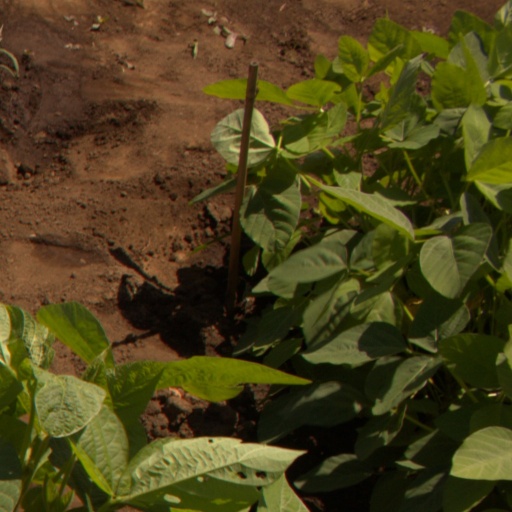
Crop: soybean